Choke valve

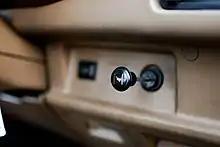
The manual choke pull handle in a 1989 Hyundai Excel

The term "choke" is applied to the carburetor's enrichment device even when it works by a totally different method. Commonly, SU carburettors have "chokes" that work by lowering the fuel jet to a narrower part of the needle. Some others work by introducing an additional fuel route to the constant depression chamber.